Research Triangle

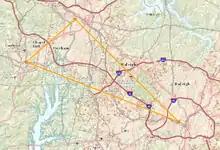
A map of Research Triangle in North Carolina, highlighting the locations of North Carolina State University, Duke University, and University of North Carolina at Chapel Hill

Depending on which definition of the Research Triangle region is used, as few as three or as many as 16 counties are included as part of the region. The three core counties of Wake, Durham, and Orange are the homes of the three research universities for which the area is named.